6.5mm Creedmoor

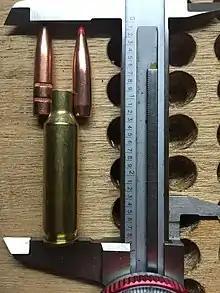
The longest 140gr bullets reach the neck-shoulder junction. Due to the relatively long neck, it can be reloaded with long target bullets without placing the base of the bullet below the neck. This eliminates the "donut" problem seen by many cases after being reloaded over 20 times. Left to right: a Remington 140gr and a 123gr A-Max. Calipers are set to magazine length.

Handloading costs for the 6.5mm Creedmoor are roughly equivalent to other 6.5mm cartridges, such as the 6.5×47mm Lapua, due to the availability of Lapua small primer brass for both cartridges. As of January 2020 Lapua is also manufacturing 6.5 Creedmoor brass with large rifle primers. Norma makes brass for the cartridge, and Norma brass is available through several major-retailers at approximately the same cost as Lapua brass. Lapua brass for 6.5×47 lasts for about 12-to-20 reloads. Starline sells brass cases with either large or small primer pockets, with small pocket brass costing slightly more.